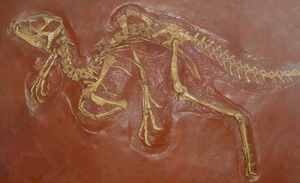
Les Heterodontosauridae forment une famille éteinte de dinosaures ornithischiens très primitifs qui ont souvent été considérés comme une divergence précoce des ornithopodes. Leurs fossiles sont peu nombreux mais ils se retrouvent sur tous les continents à l'exception de l’Australie et de l'Antarctique, sur une gamme de temps géologiques très étendue, d'une durée d'environ 100 Ma, du Trias supérieur au Crétacé inférieur.
Heterodontosaurus est un genre éteint de petits dinosaures herbivores qui vivaient au Jurassique inférieur, il y a environ 200 à 190 millions d'années. Les spécimens retrouvés en Afrique du Sud appartiennent à l'unique espèce du genre, Heterodontosaurus tucki.